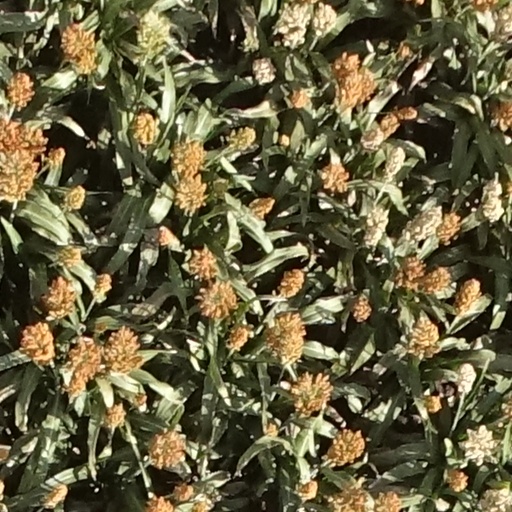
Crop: sorghum